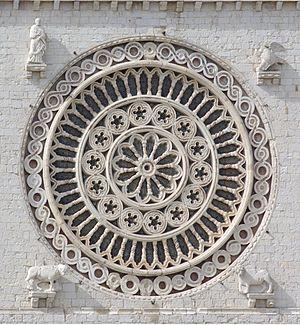
Rosace de la Basilique Saint-François d'Assise à Assise Italie
La basilique Saint-François à Assise, en Ombrie, est un édifice religieux où se superposent deux espaces d'assemblée: l'un est dit « église inférieure », bâtie dans la roche d'un flanc du mont Subiaso entre 1228 et 1230, et l'autre dit « église supérieure », construite au-dessus entre 1230 et 1253, dans le style gothique. Le campanile est de style roman. Les deux églises réunies sous le même nom de basilique sont inscrites depuis 2000 au Patrimoine mondial de l'UNESCO.